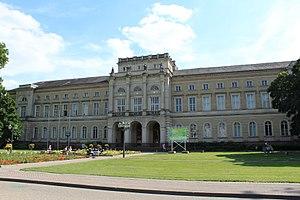
Karlsruhe, Allemagne